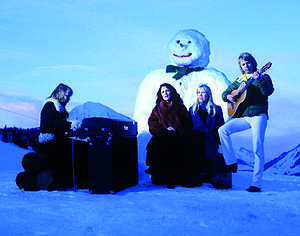
Chiquitita est un single du groupe suédois ABBA sorti en 1979. C'est le premier single de l'album Voulez-Vous.
ABBA est un groupe de pop suédois fondé à Stockholm en novembre 1972. Le groupe est originellement composé d'Agnetha Fältskog, Anni-Frid Lyngstad, dite « Frida », Benny Andersson et Björn Ulvaeus.